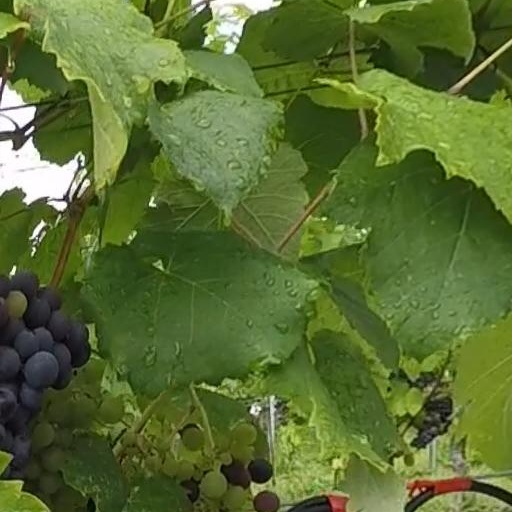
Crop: grape